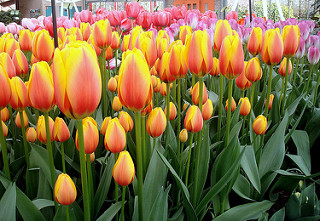
Flower: tulip